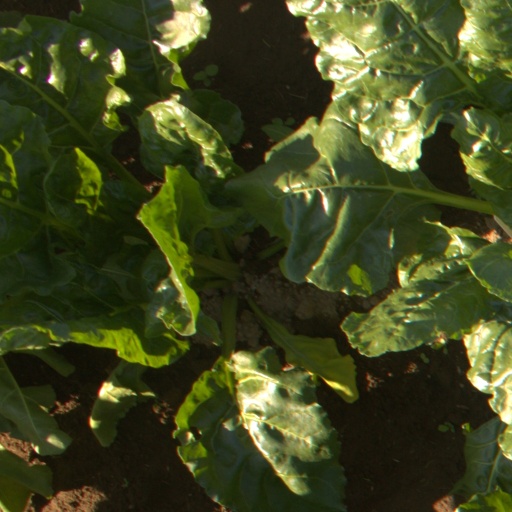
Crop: sugar beet